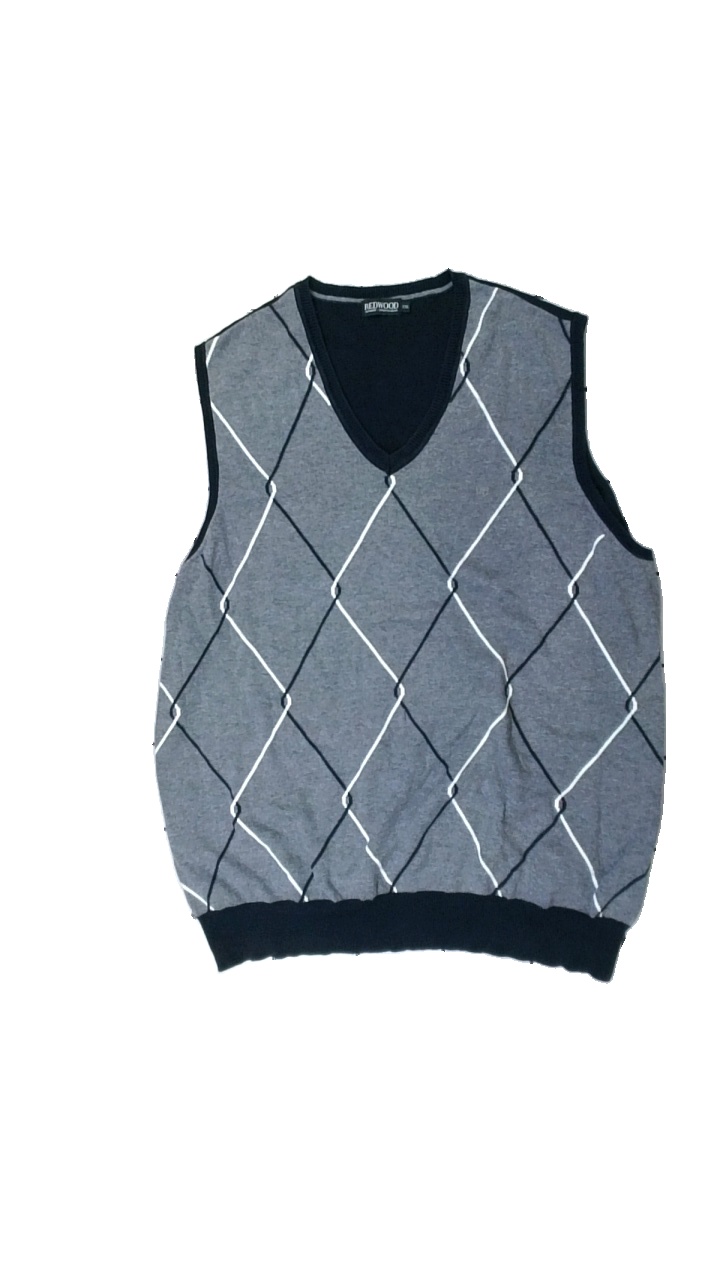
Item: Vest (Men)
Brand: Redwood
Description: rutig väst, lätt nopprig och hål fram
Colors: Grey, Black, White
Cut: Regular
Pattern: Checkered print
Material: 100% cotton
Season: All
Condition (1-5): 3
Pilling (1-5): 4
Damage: hål
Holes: Minor
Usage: Export
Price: <50